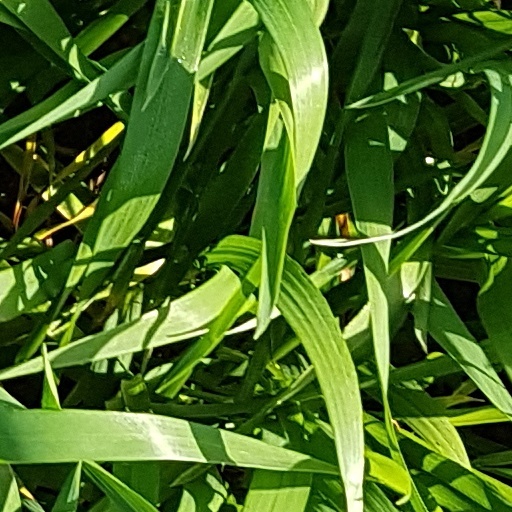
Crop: wheat